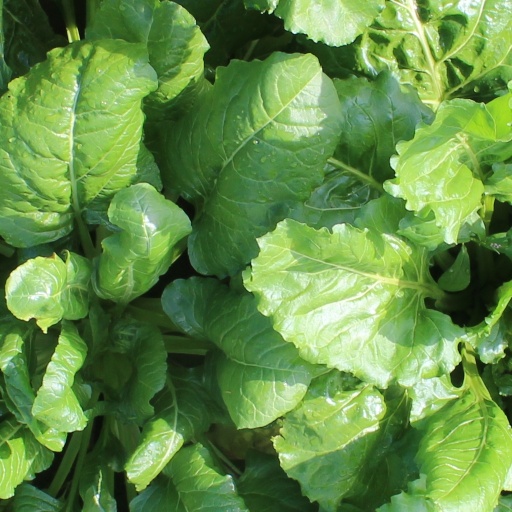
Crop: sugar beet